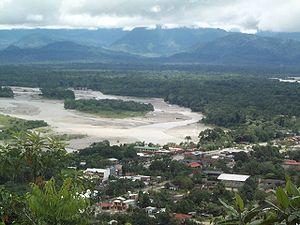
La province de Chapare est une des 16 provinces du département de Cochabamba, en Bolivie. Son chef-lieu est la ville de Sacaba et la principale ville est Villa Tunari.